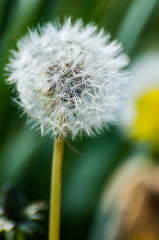
Flower: dandelion